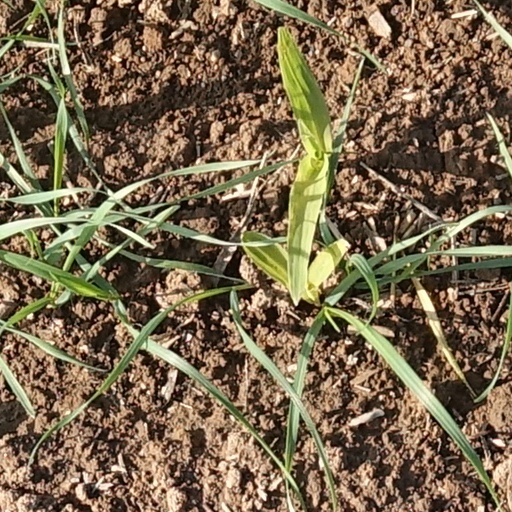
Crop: wheat